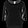
Label: Pullover